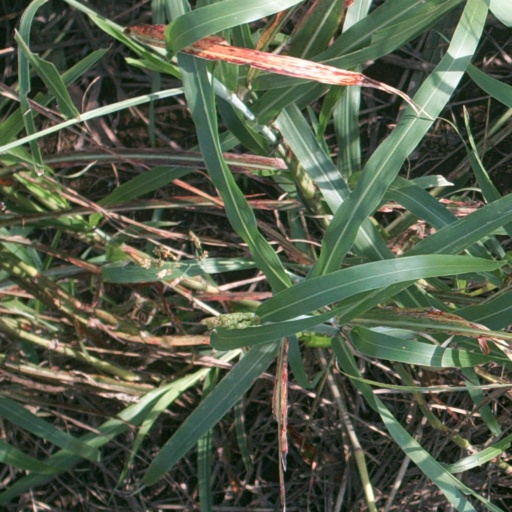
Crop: sorghum